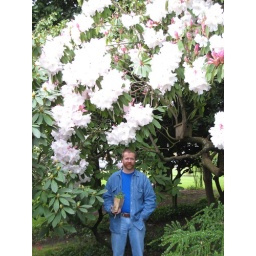
David is standing beneath the huge rhododendrom plant at the Hulda Klager Lilac Garden in southern Washington state.